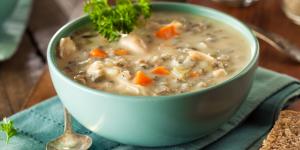
arroz caldoso con pollo en thermomix